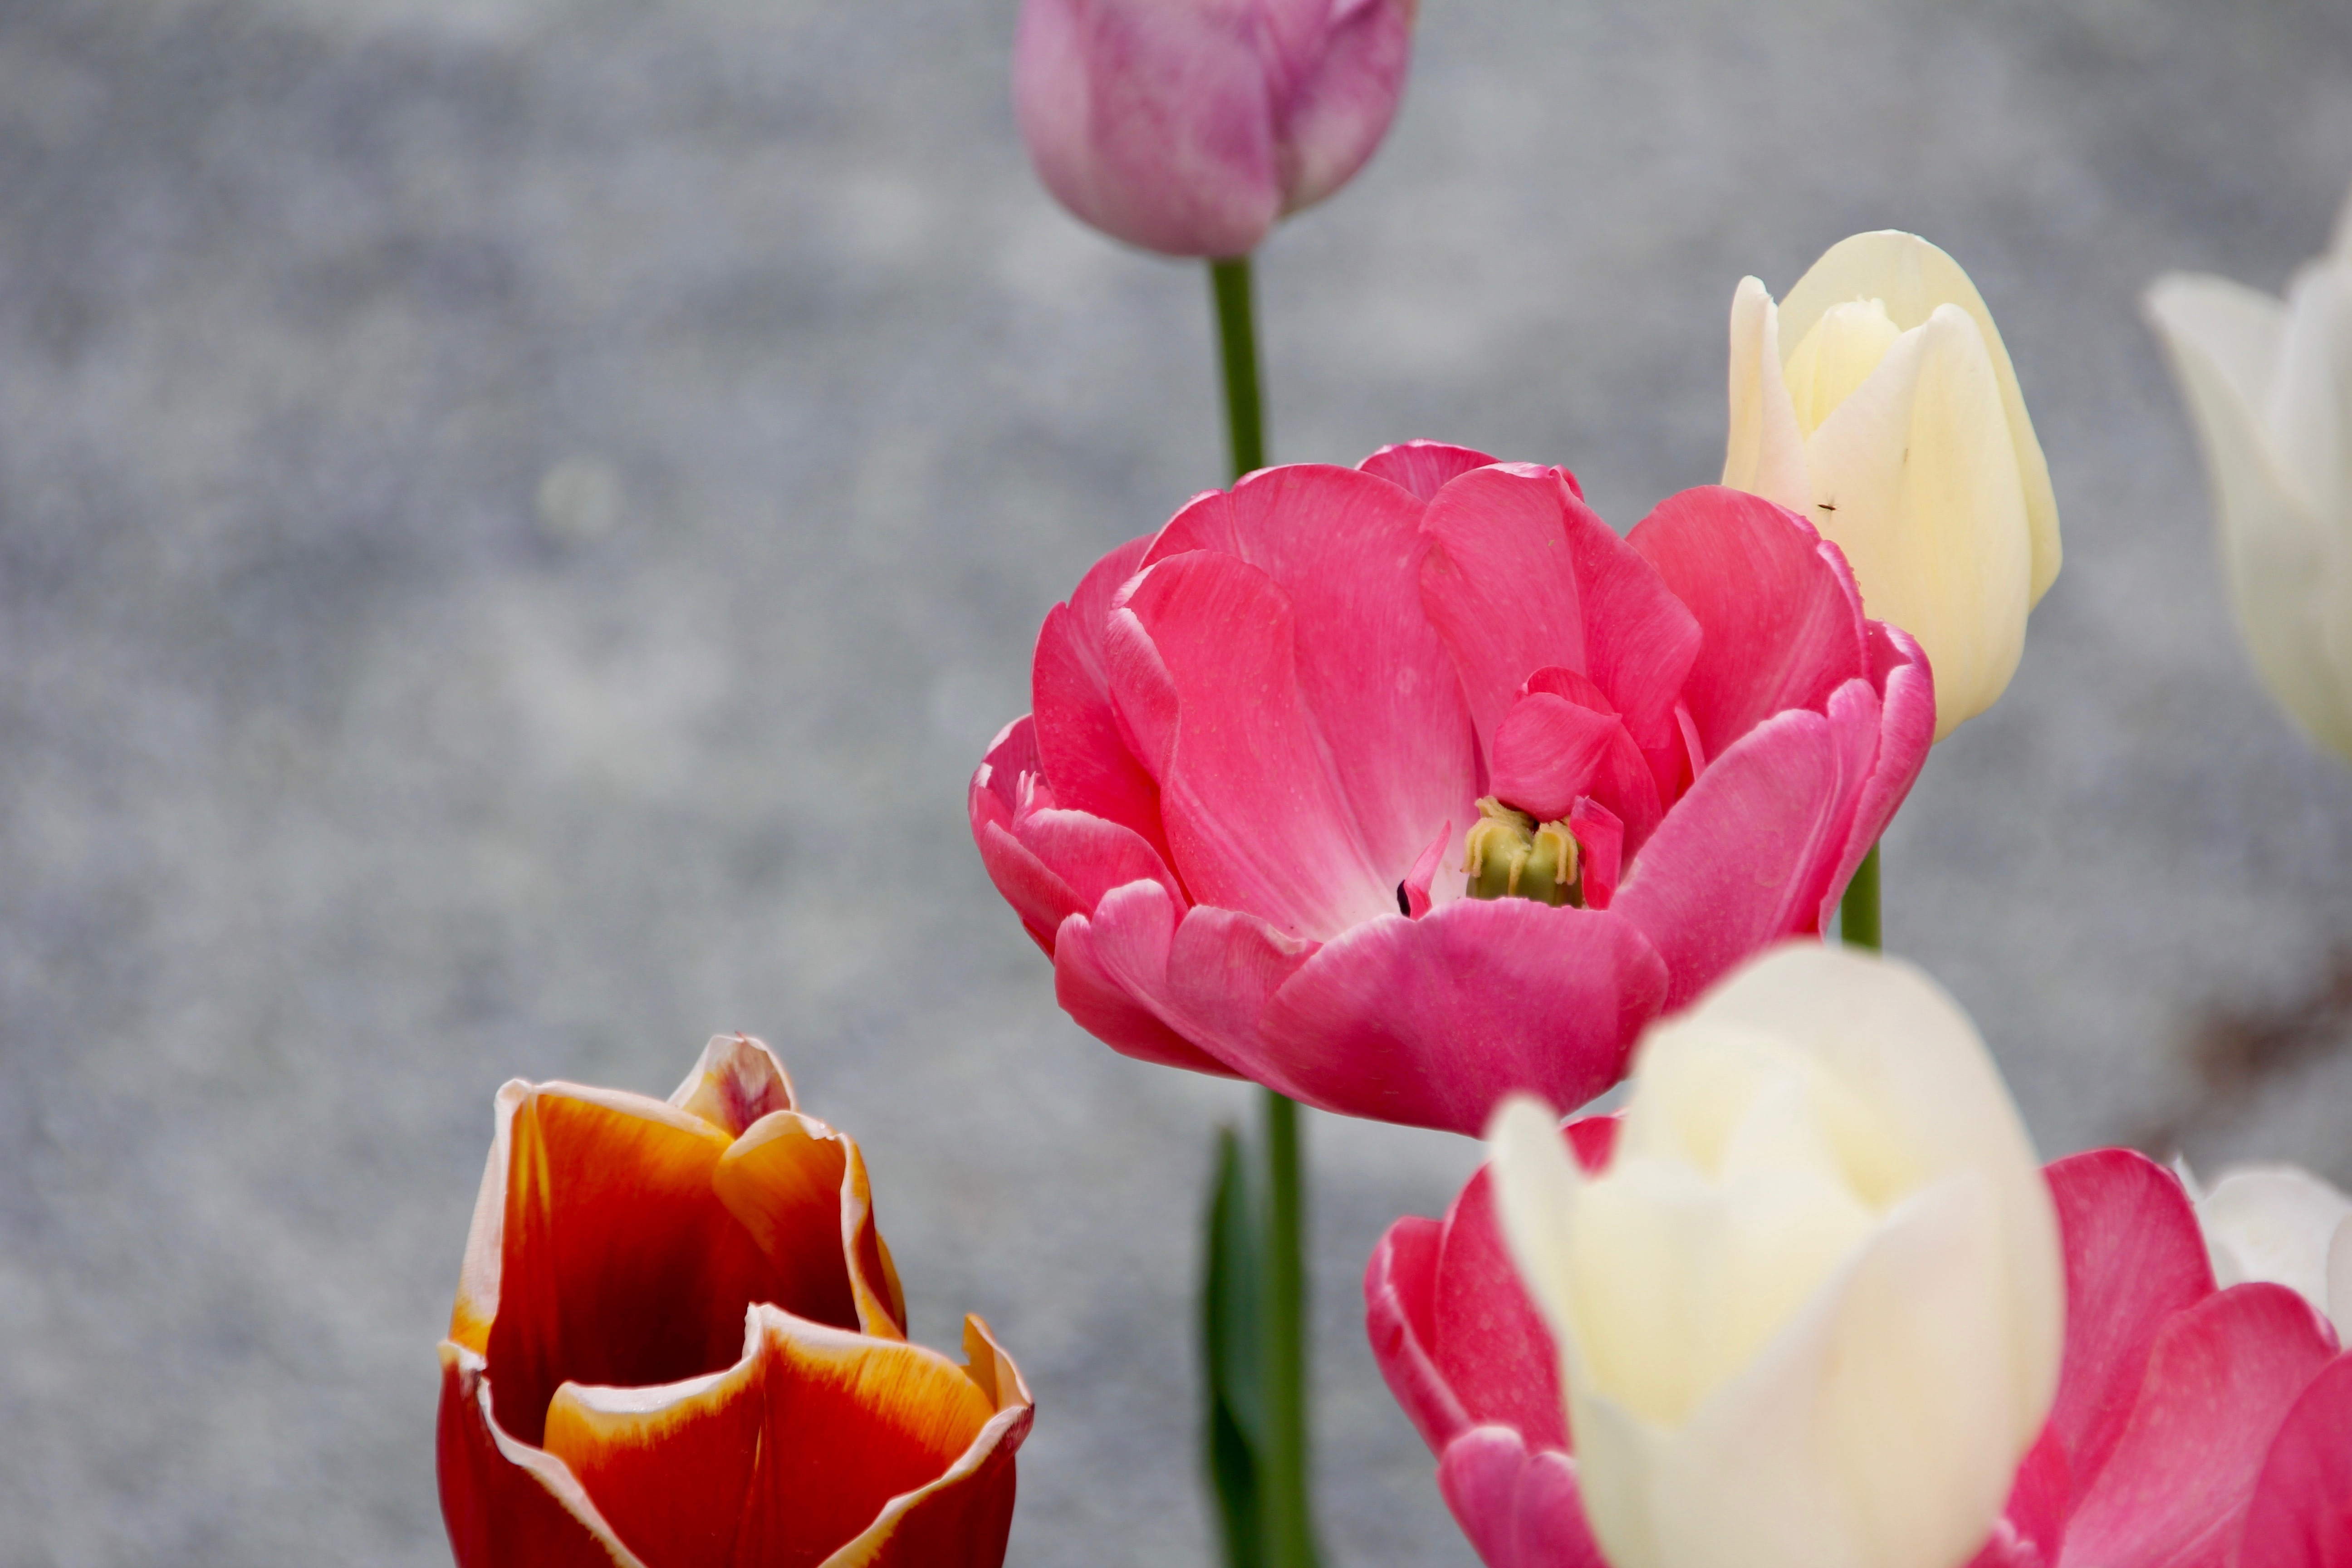
blossom, plant, white, flower, petal, bloom, tulip, spring, red, close, flora, spring flower, macro photography, flowering plant, lily family, plant stem, land plant